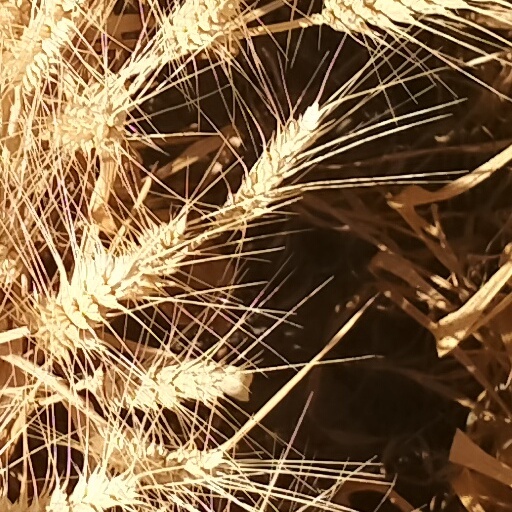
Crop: wheat